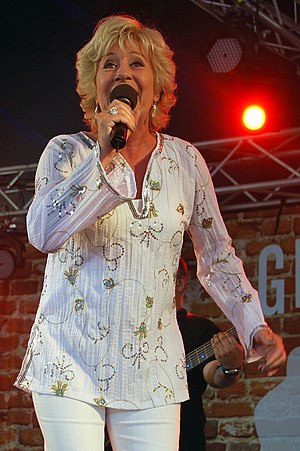
Birthe Kjær
Birthe Kjær under koncert i 2010
Birthe Kjær under sin koncert på Vig Festival 2010.
Birthe Kjær er en dansk popsangerinde, som siden 1968 har været kendt fra især Dansktoppen, men har også sunget viser og jazz. Hun har desuden spillet teater, musicals og revy. Navnet er senere ændret til Birthe Kjær.